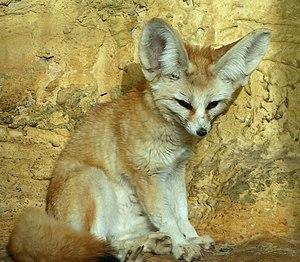
Le fennec, nommé aussi renard des sables ou renard des sables du Sahara est un petit renard qui vit dans le désert du Sahara et la péninsule du Sinaï. Avec ses oreilles caractéristiques, il est la plus petite espèce de sa famille. Sa fourrure, ses oreilles et sa fonction rénale sont adaptées aux conditions physiques du désert : températures extrêmes et pénurie d’eau. Ses oreilles lui servent également de système de ventilation et de refroidissement du sang. Elles l'aident à résister aux températures élevées et au climat extrême du désert.